In Search of... (TV series)

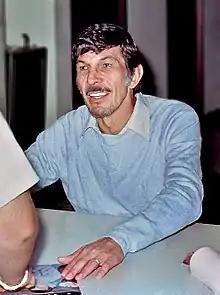
The show was originally hosted by Leonard Nimoy.

Each episode of the program explored a general or specific topic in one of several general categories as given in the opening titles: Extraterrestrials, Magic & Witchcraft, Missing Persons, Myths & Monsters, Lost Civilizations, and Special Phenomena (changed to Strange Phenomena from season 3 onward). The program conducted investigations into the controversial and paranormal (e.g., UFOs, Bigfoot, and the Loch Ness Monster). Additionally, it featured episodes about mysterious historical events and personalities such as Anna Anderson, the Lincoln Assassination, the Jack the Ripper murders, infamous cults (e.g., Jim Jones), and missing persons, cities, and ships (e.g., Amelia Earhart, Jimmy Hoffa, D. B. Cooper, the "Mary Celeste", the "Titanic", the lost Roanoke Colony). Each episode's opening credits included a verbal disclaimer about the conjectural nature of the evidence and theories to be presented: